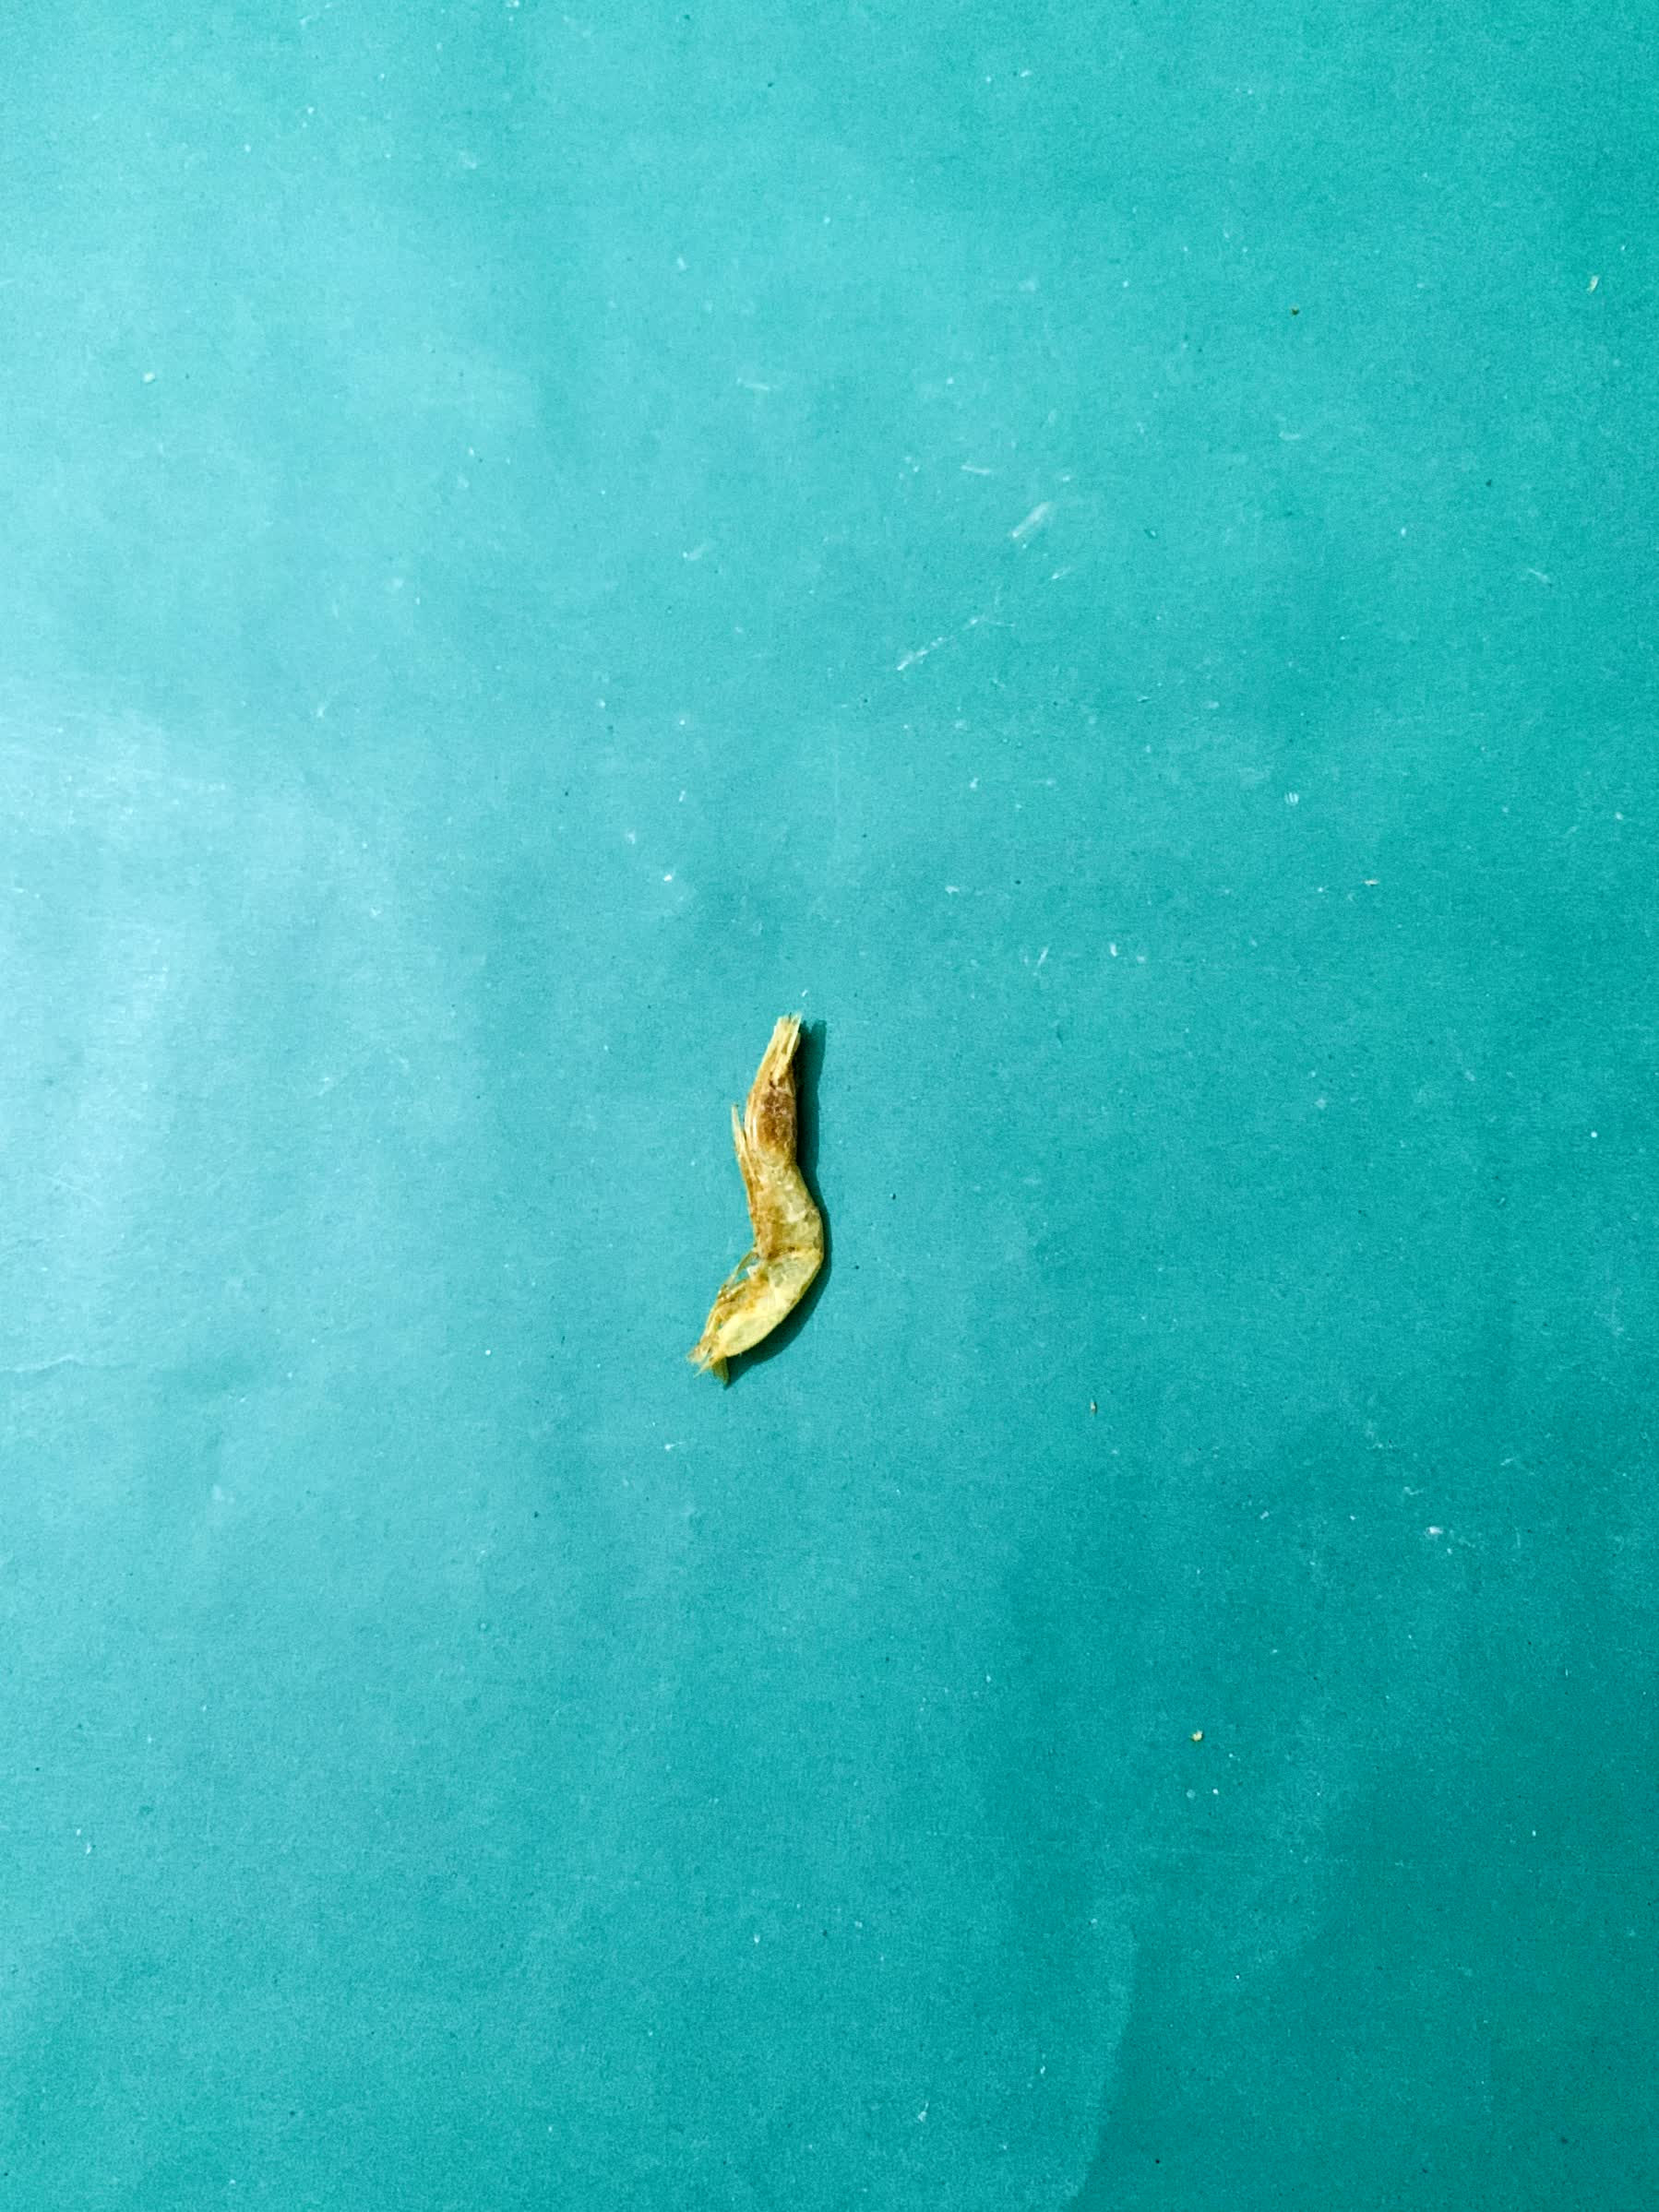
Species: chingri